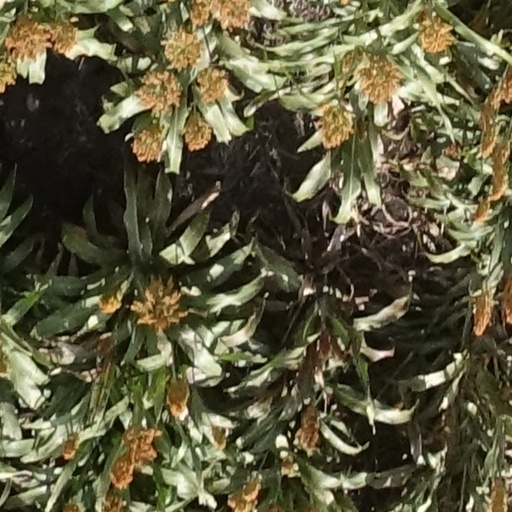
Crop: sorghum